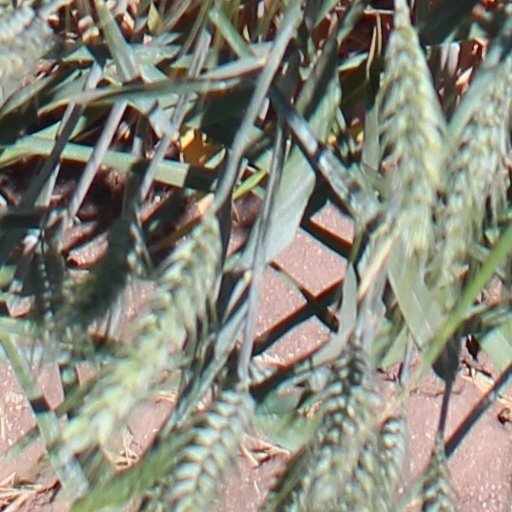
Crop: wheat